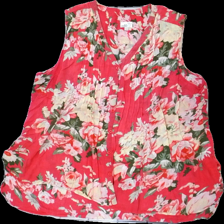
View: front
Type: Tank top
Category: Ladies
Brand: Isolde
Colors: Pink, Green, Beige
Material: 100% cotton
Pattern: Floral print
Cut: Regular
Size: XXL
Season: All
Damage location: top center
Damage 2 location: middle left
Damage 3 location: middle right
Price range: <50
Recommended usage: Export
Description: blommigt linne, nopprigt